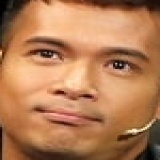
ca sĩ Trương Thế Vinh